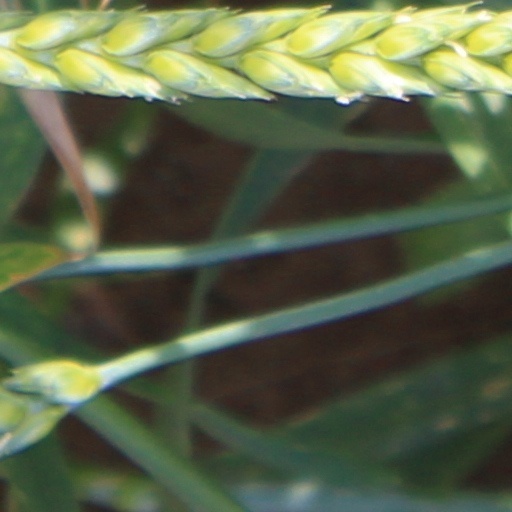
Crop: wheat